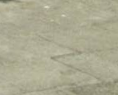
Surface type: concrete plates